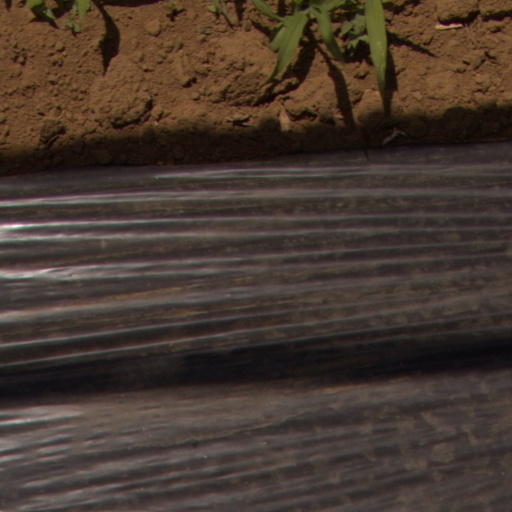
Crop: Jerusalem artichoke